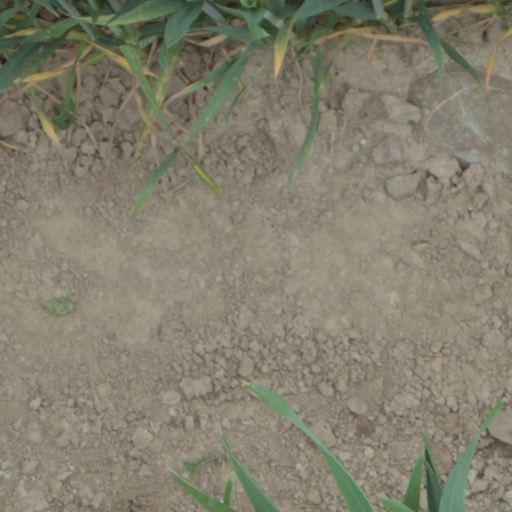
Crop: wheat